Elsdorf

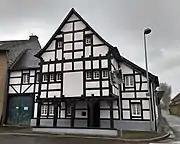
Timber-framed house in Oberembt

Elsdorf is a town in the Rhein-Erft-Kreis, in North Rhine-Westphalia, Germany. It is situated approximately 5 km south-west of Bergheim and 27 km west of Cologne.